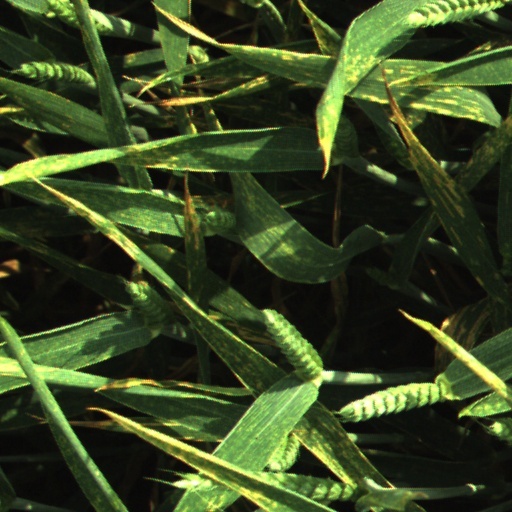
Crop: wheat